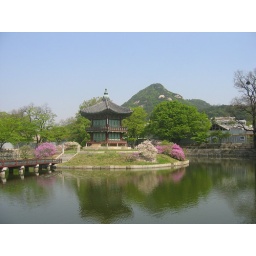
Queen's bedroom surrounded by water